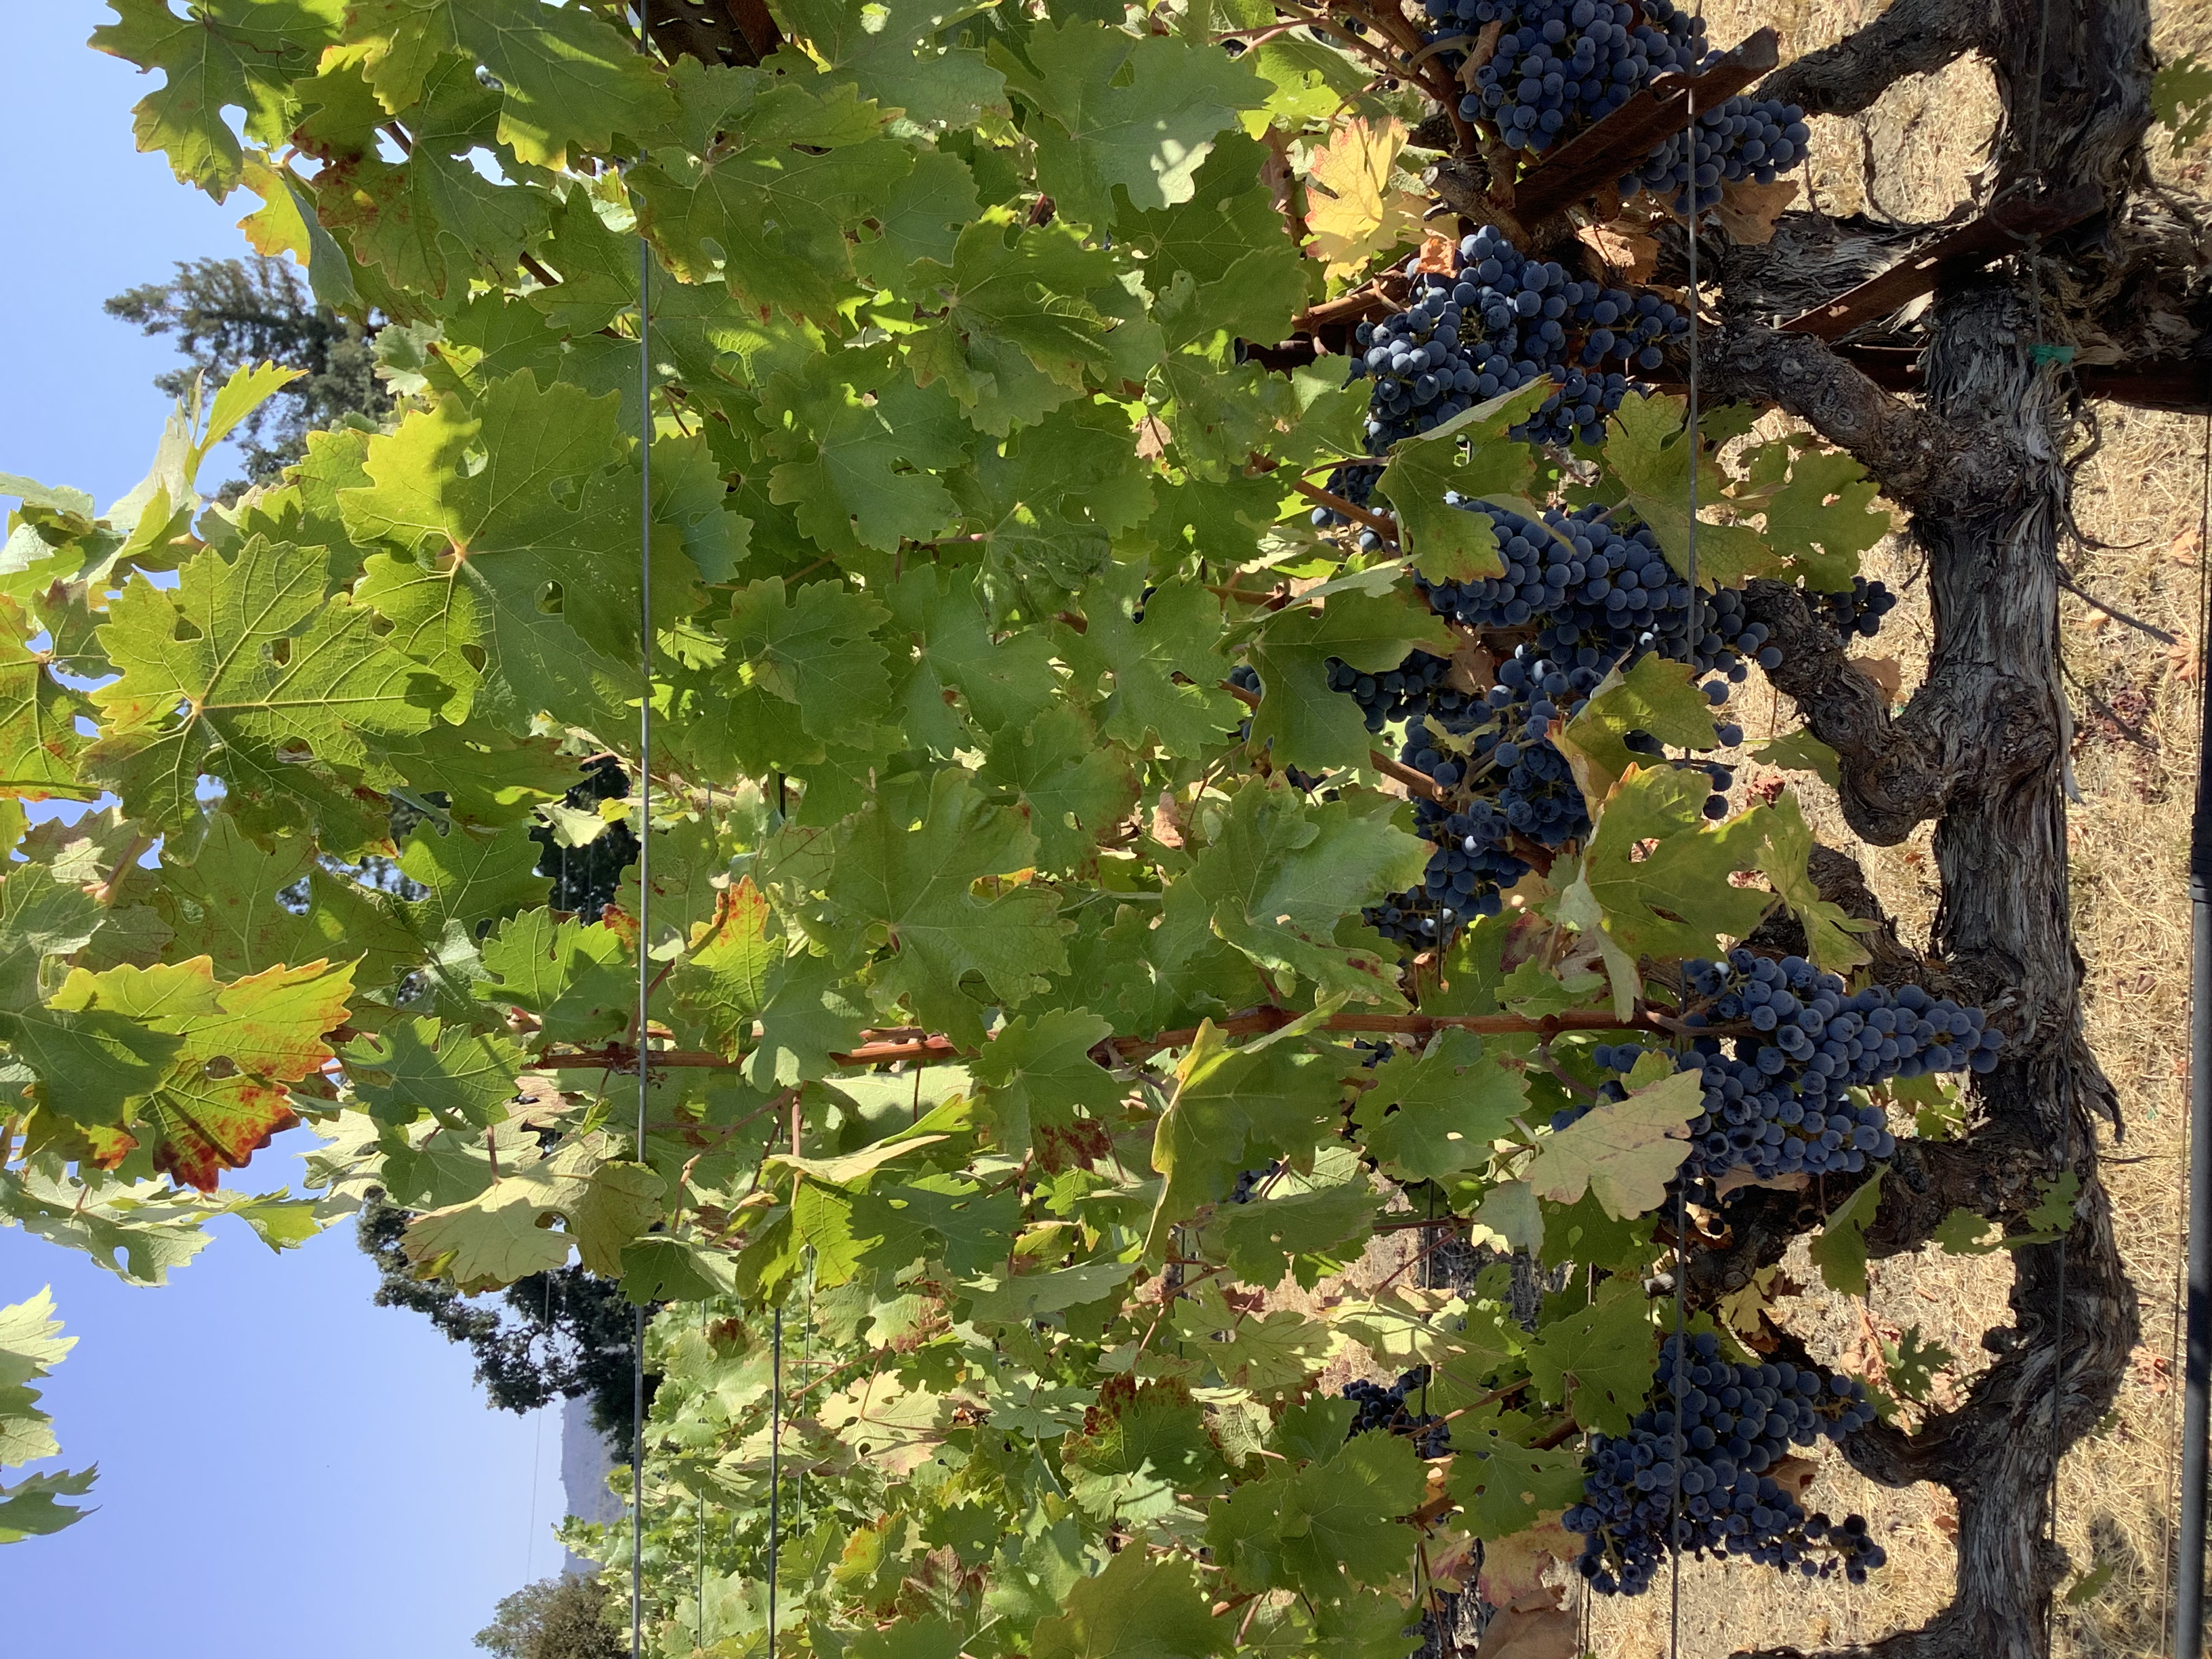
Label: Leafroll 3